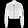
Label: Coat